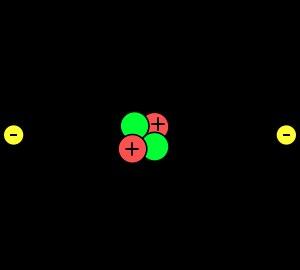
Un picomètre est une unité de longueur du système métrique, équivalent à 1 pm = 10⁻¹² m, ou encore ¹⁄1 000 000 000 000 m.
Une particule subatomique est un composant de la matière. Elle a une taille inférieure à celle d'un atome. On distingue les particules élémentaires des particules composites. La branche de la physique qui les étudie est appelée la physique des particules.
L'électron, un des composants de l'atome avec les neutrons et les protons, est une particule élémentaire qui possède une charge élémentaire de signe négatif. Il est fondamental en chimie, car il participe à presque tous les types de réactions chimiques et constitue un élément primordial des liaisons présentes dans les molécules. En physique, l'électron intervient dans une multitude de rayonnements et d'effets. Ses propriétés, qui se manifestent à l'échelle microscopique, expliquent la conductivité électrique, la conductivité thermique, l'effet Vavilov-Tcherenkov, l'incandescence, l'induction électromagnétique, la luminescence, le magnétisme, le rayonnement électromagnétique, la réflexion optique, l'effet photovoltaïque et la supraconductivité, phénomènes macroscopiques largement exploités dans les pays industrialisés. Possédant la plus faible masse de toutes les particules chargées, il sert régulièrement à l'étude de la matière.